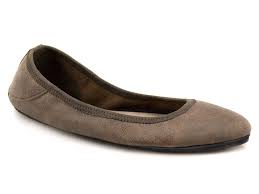
Label: Ballet Flat